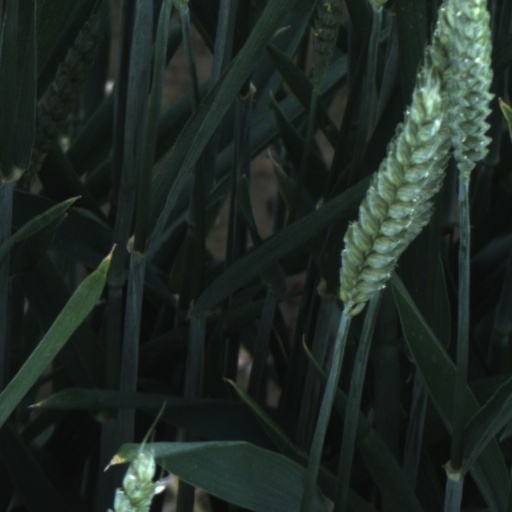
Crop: wheat